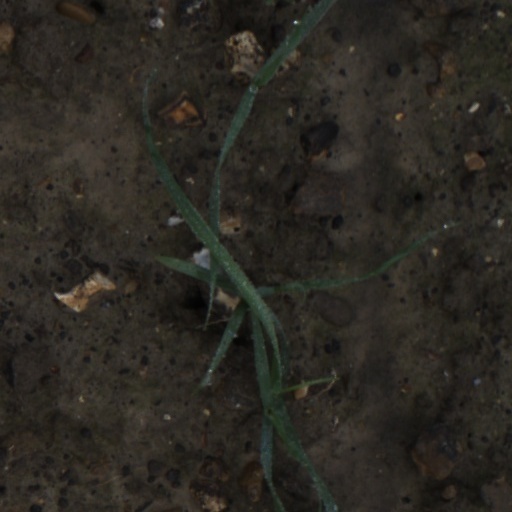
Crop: wheat